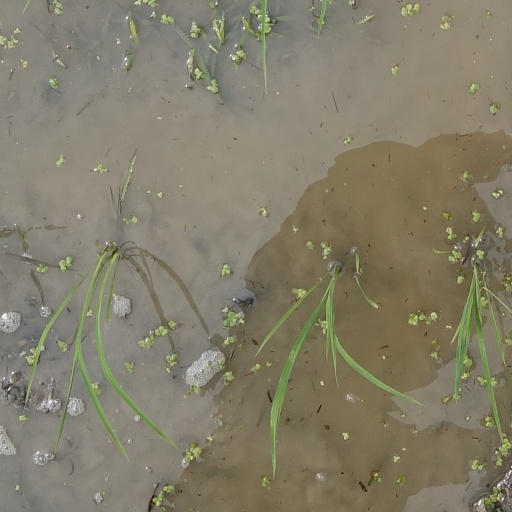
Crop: rice